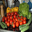
Label: sweet_pepper